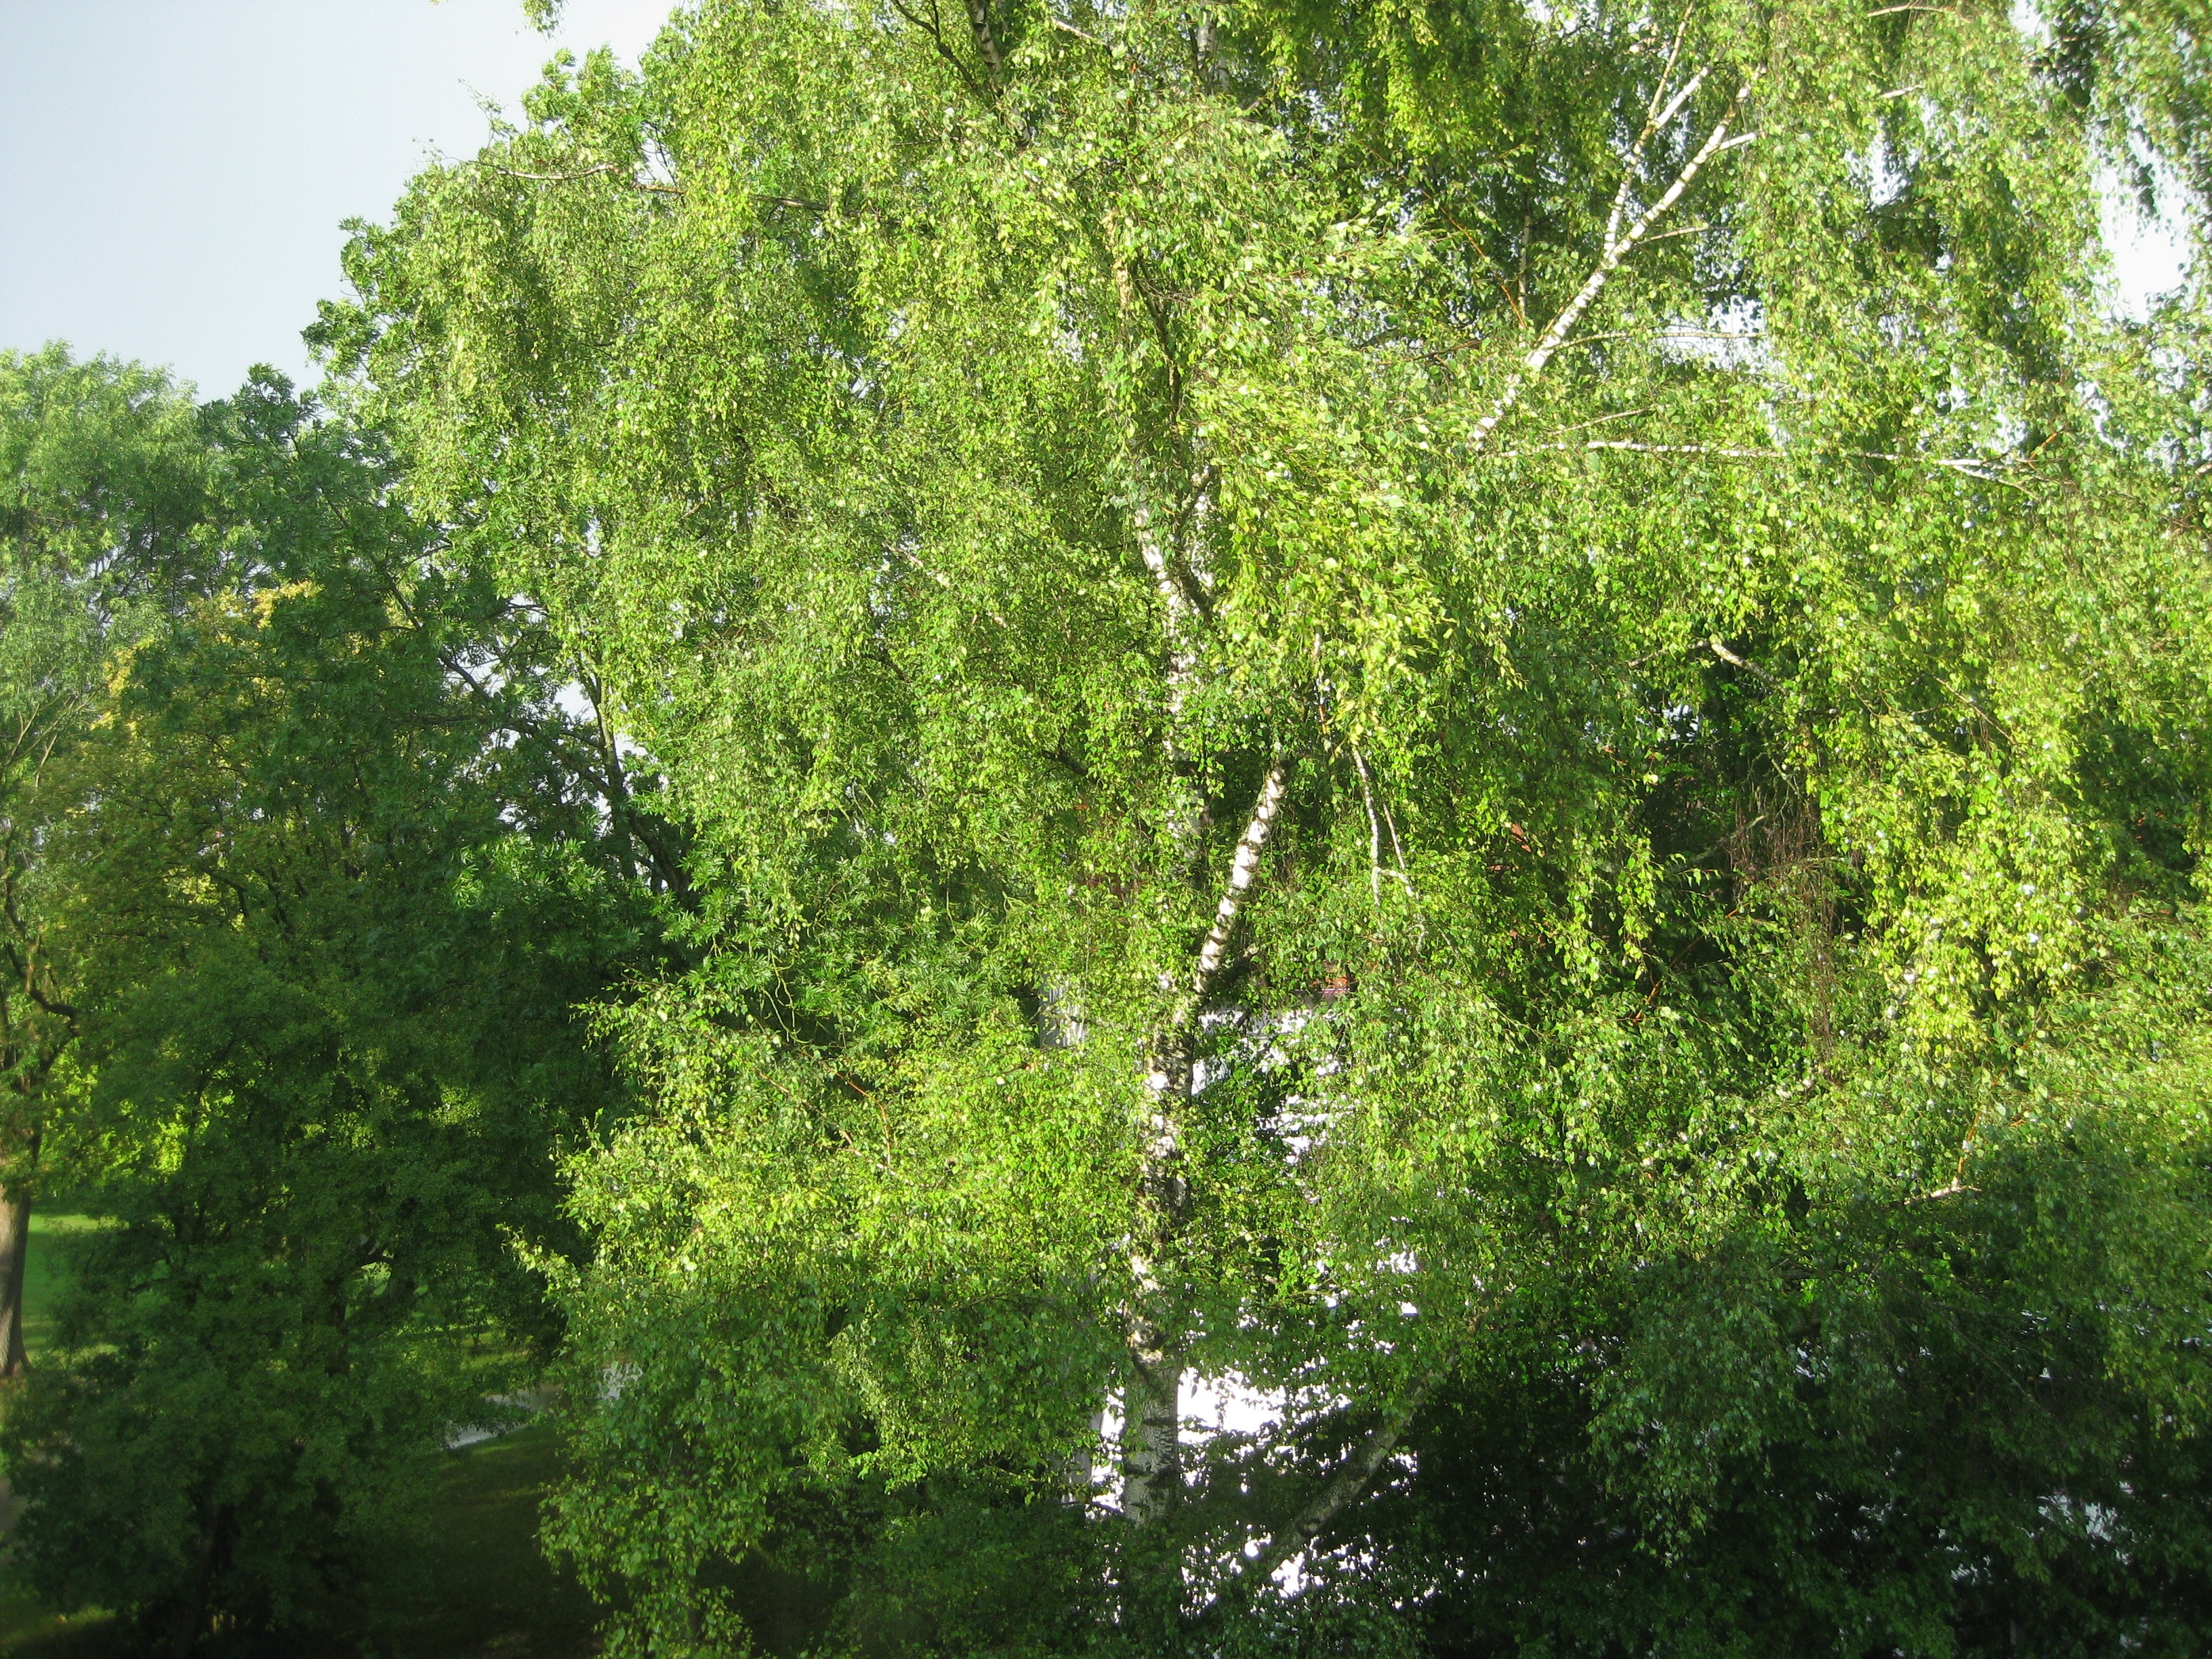
tree, forest, branch, plant, leaf, flower, wind, green, jungle, birch, botany, garden, flora, leaves, vegetation, shrub, rainforest, deciduous, woodland, habitat, ecosystem, airy, flowering plant, biome, woody plant, temperate broadleaf and mixed forest, land plant